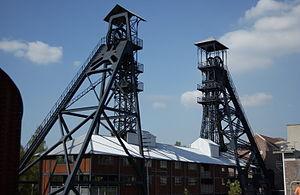
Charbonnage du Bois du Cazier This is a photo of a monument in Wallonia, number: 52011-PEX-0003-01
La catastrophe du Bois du Cazier ou catastrophe de Marcinelle est la plus importante